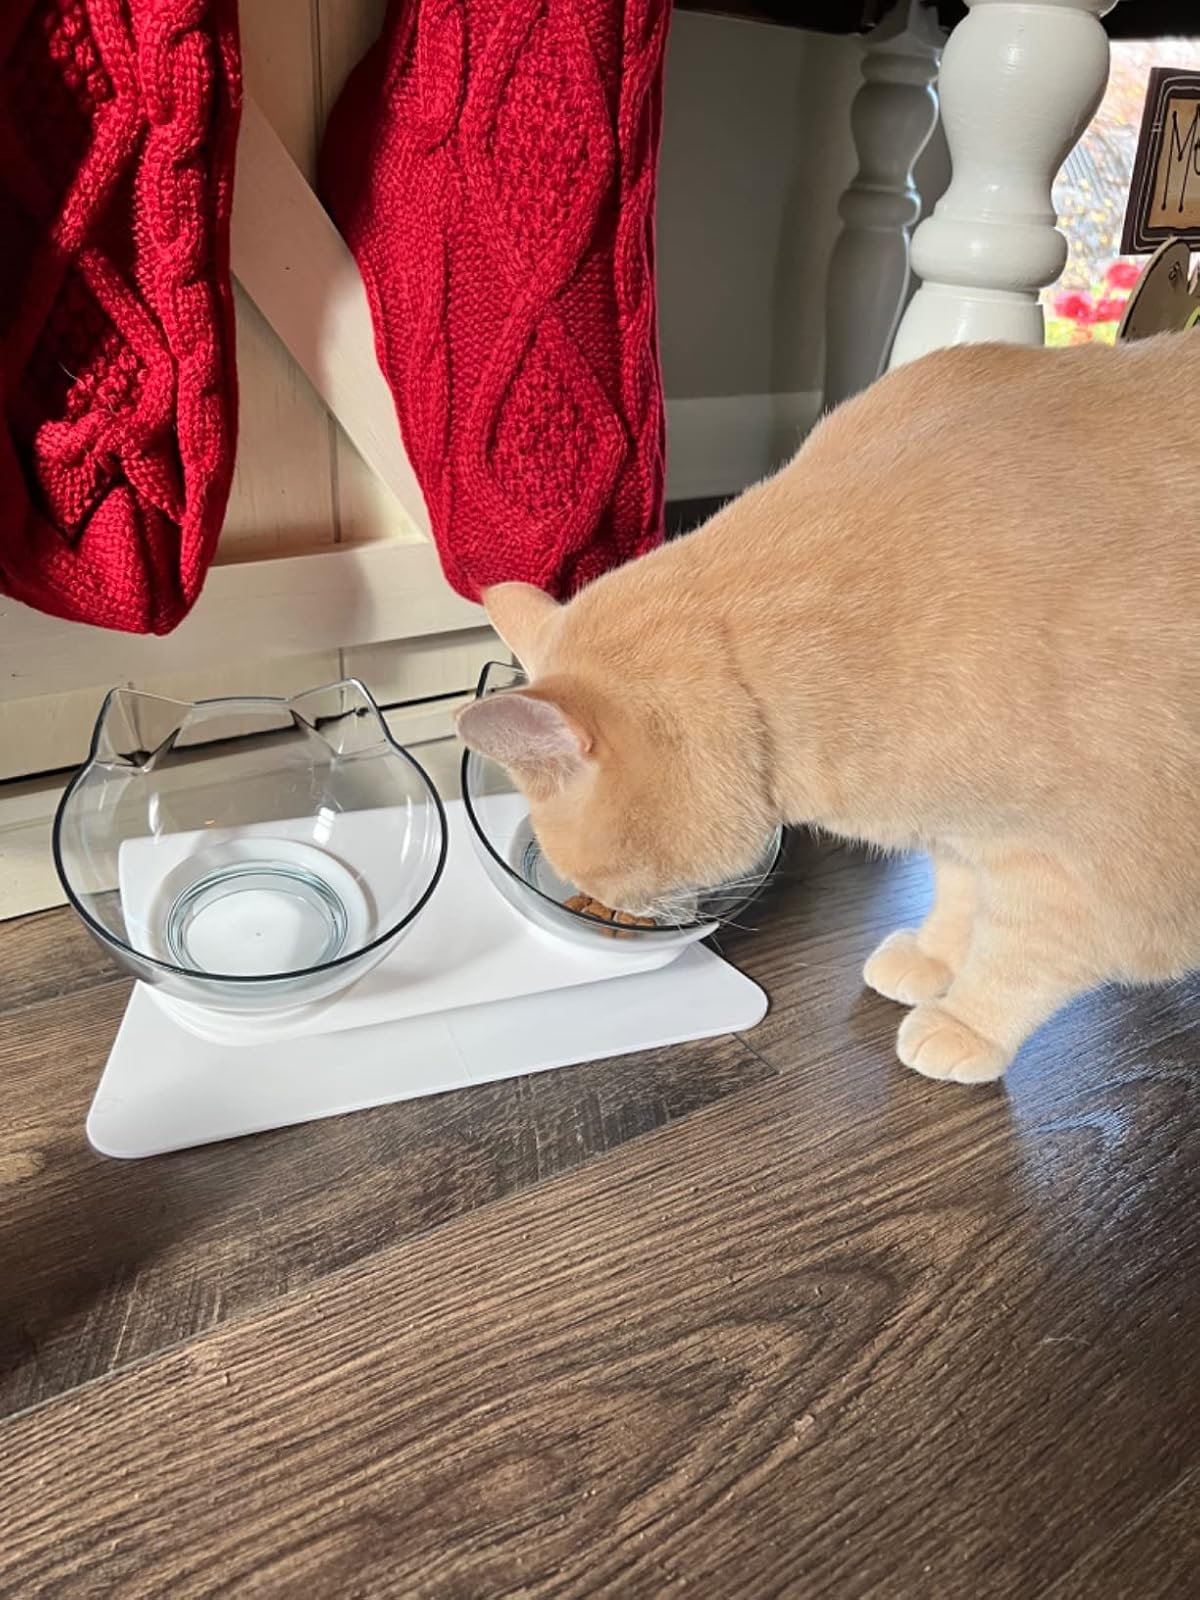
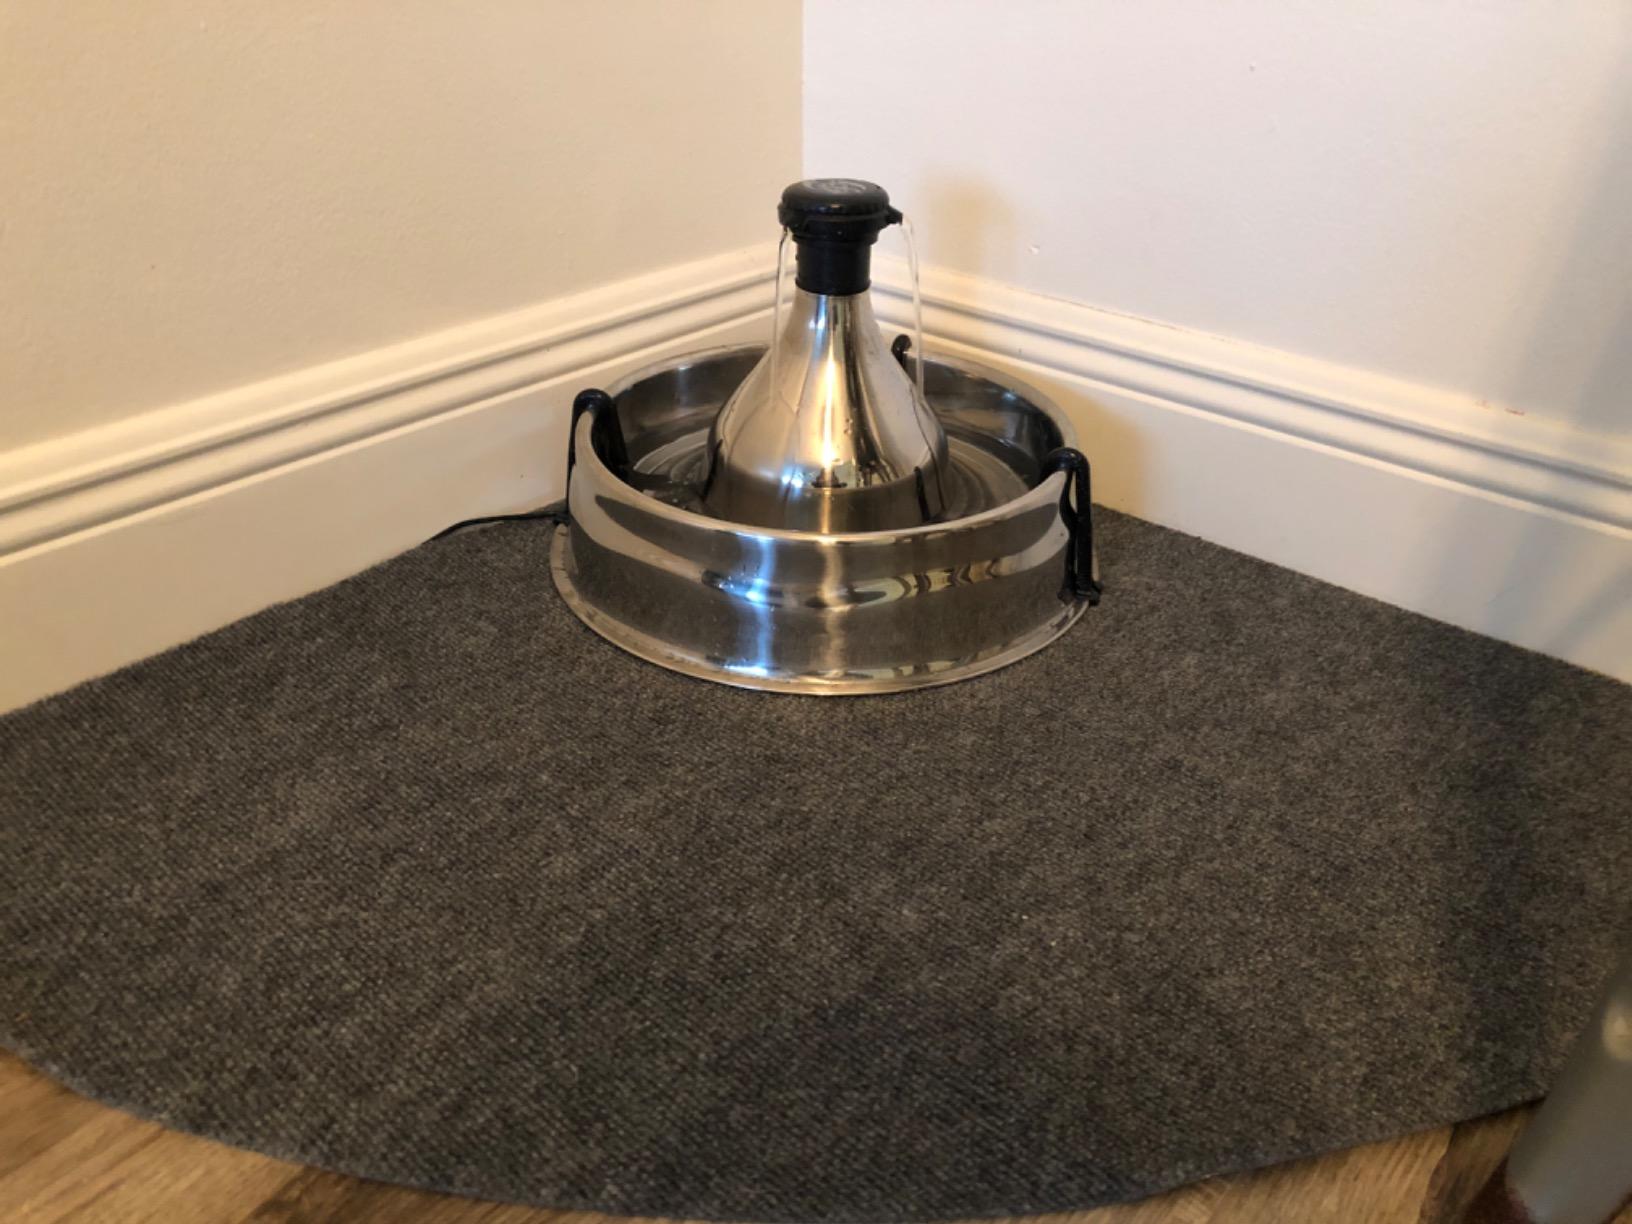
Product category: items_bowl
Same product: no